North American P-51 Mustang

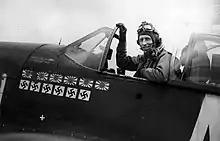
Medal of Honor recipient Lt. Col. James H. Howard, in the cockpit of his P-51 Mustang

Given the overwhelming Allied air superiority, the Luftwaffe put its effort into the development of aircraft of such high performance that they could operate with impunity, but which also made bomber attack much more difficult, merely from the flight velocities they achieved. Foremost among these were the Messerschmitt Me 163B point-defense rocket interceptors, which started their operations with JG 400 near the end of July 1944, and the longer-endurance Messerschmitt Me 262A jet fighter, first flying with the "Gruppe"-strength Kommando Nowotny unit by the end of September 1944. In action, the Me 163 proved to be more dangerous to the Luftwaffe than to the Allies and was never a serious threat. The Me 262A was a serious threat, but attacks on their airfields neutralized them. The pioneering Junkers Jumo 004 axial-flow jet engines of the Me 262As needed careful nursing by their pilots, and these aircraft were particularly vulnerable during takeoff and landing. Lt. Chuck Yeager of the 357th Fighter Group was one of the first American pilots to shoot down an Me 262, which he caught during its landing approach. On 7 October 1944, Lt. Urban L. Drew of the 361st Fighter Group shot down two Me 262s that were taking off, while on the same day, Lt. Col. Hubert Zemke, who had transferred to the Mustang-equipped 479th Fighter Group, shot down what he thought was a Bf 109, only to have his gun camera film reveal that it may have been an Me 262. On 25 February 1945, Mustangs of the 55th Fighter Group surprised an entire "Staffel" of Me 262As at takeoff and destroyed six jets.